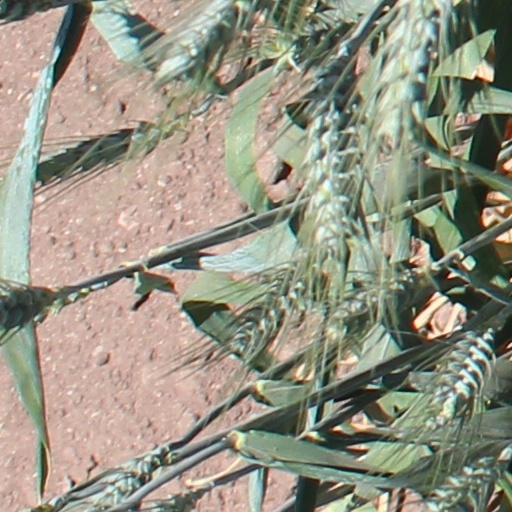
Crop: wheat